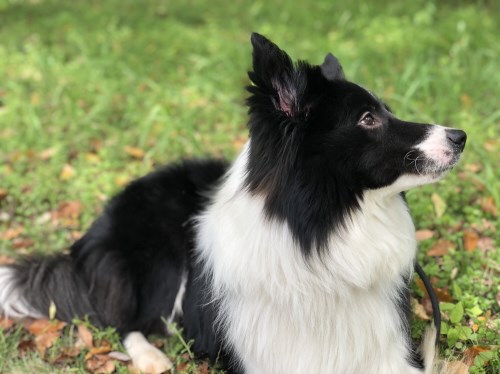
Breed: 2594-n000109-Border_collie